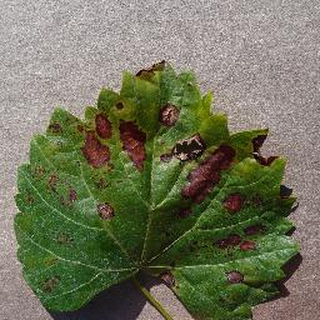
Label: grape_esca_black_measles